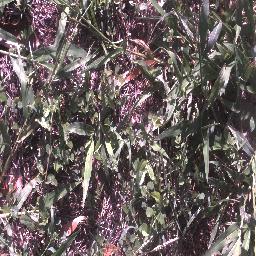
Label: negative